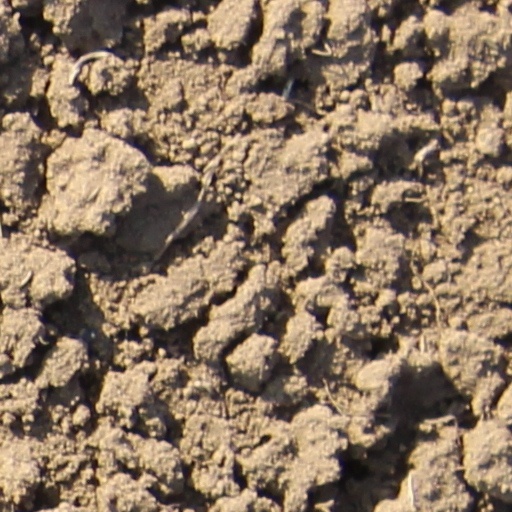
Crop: wheat